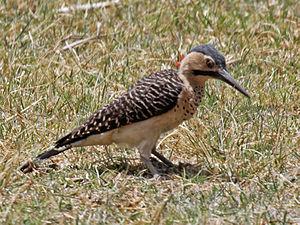
La province de La Rioja est une subdivision de l'Argentine située au nord-ouest du pays. Elle est limitée au nord-ouest par le Chili, à l'ouest par la province de San Juan, au sud par la province de San Luis à l'est par la province de Córdoba et au nord par la province de Catamarca.